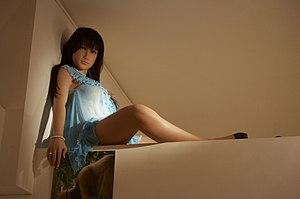
Les collections de Musée de l'érotisme de Paris Español: Colecciones del Museo del Erotismo de Paris
Une poupée sexuelle est un jouet sexuel imitant le corps humain et permettant de pratiquer une masturbation. La plupart des poupées sont des mannequins représentant le corps d'une femme, et sont destinées à un public masculin.